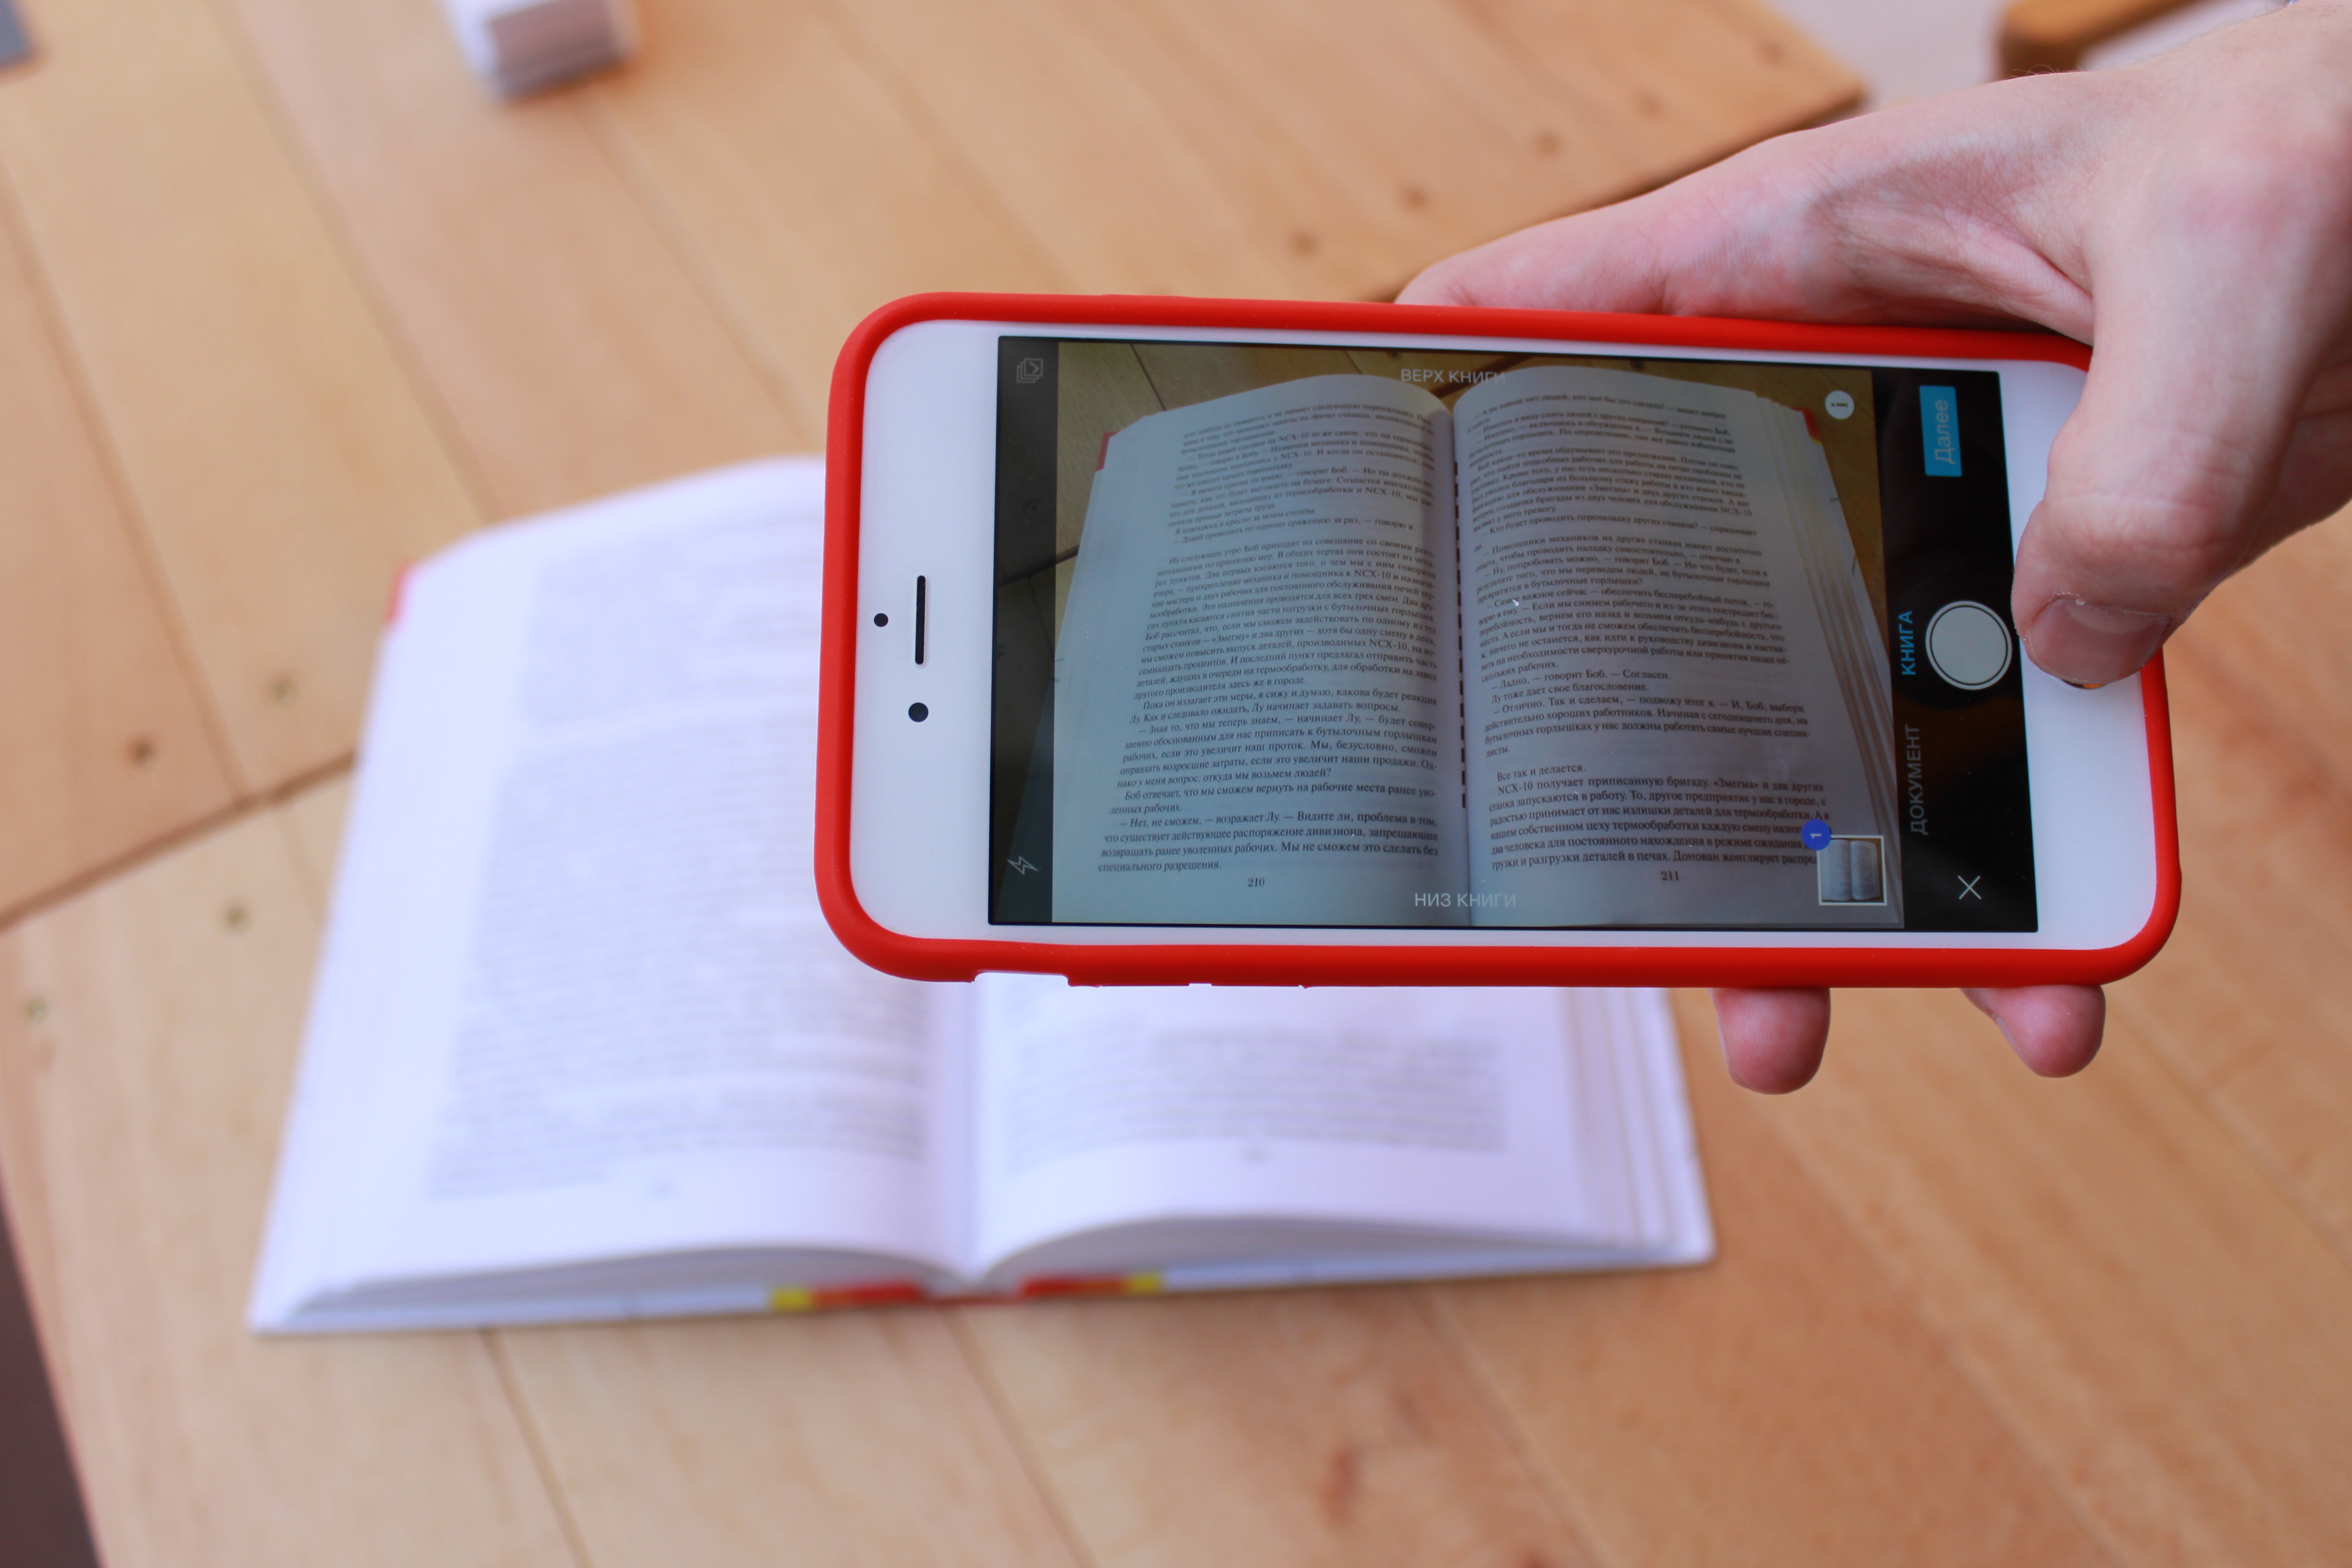
iphone, writing, hand, book, gadget, product, eye, glasses, organ, scanner